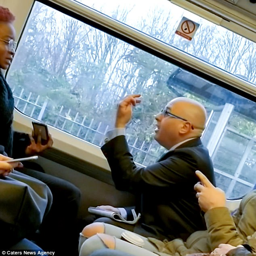
person may have been wearing a wedding ring but the female passenger claims she 's convinced that his wife must be cheating on him , pictured